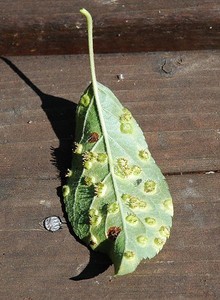
Labels: Apple rust leaf